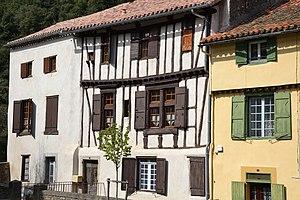
Maison à colombage du XVI siècle située sur la place centrale de Mas-Cabardès
Mas-Cabardès en occitan Lo Mas de Cabardés est une commune française, située dans le département de l'Aude en région Occitanie.